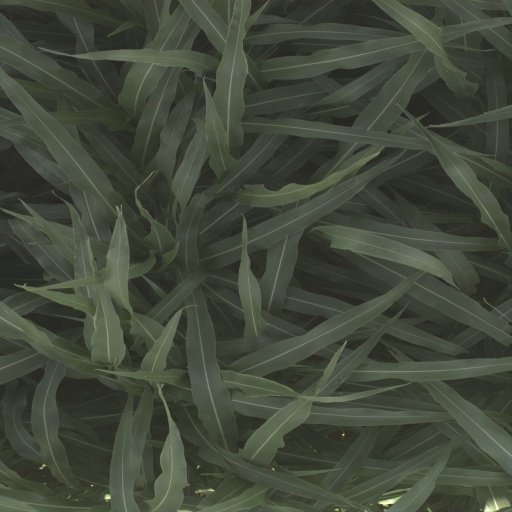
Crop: sorghum